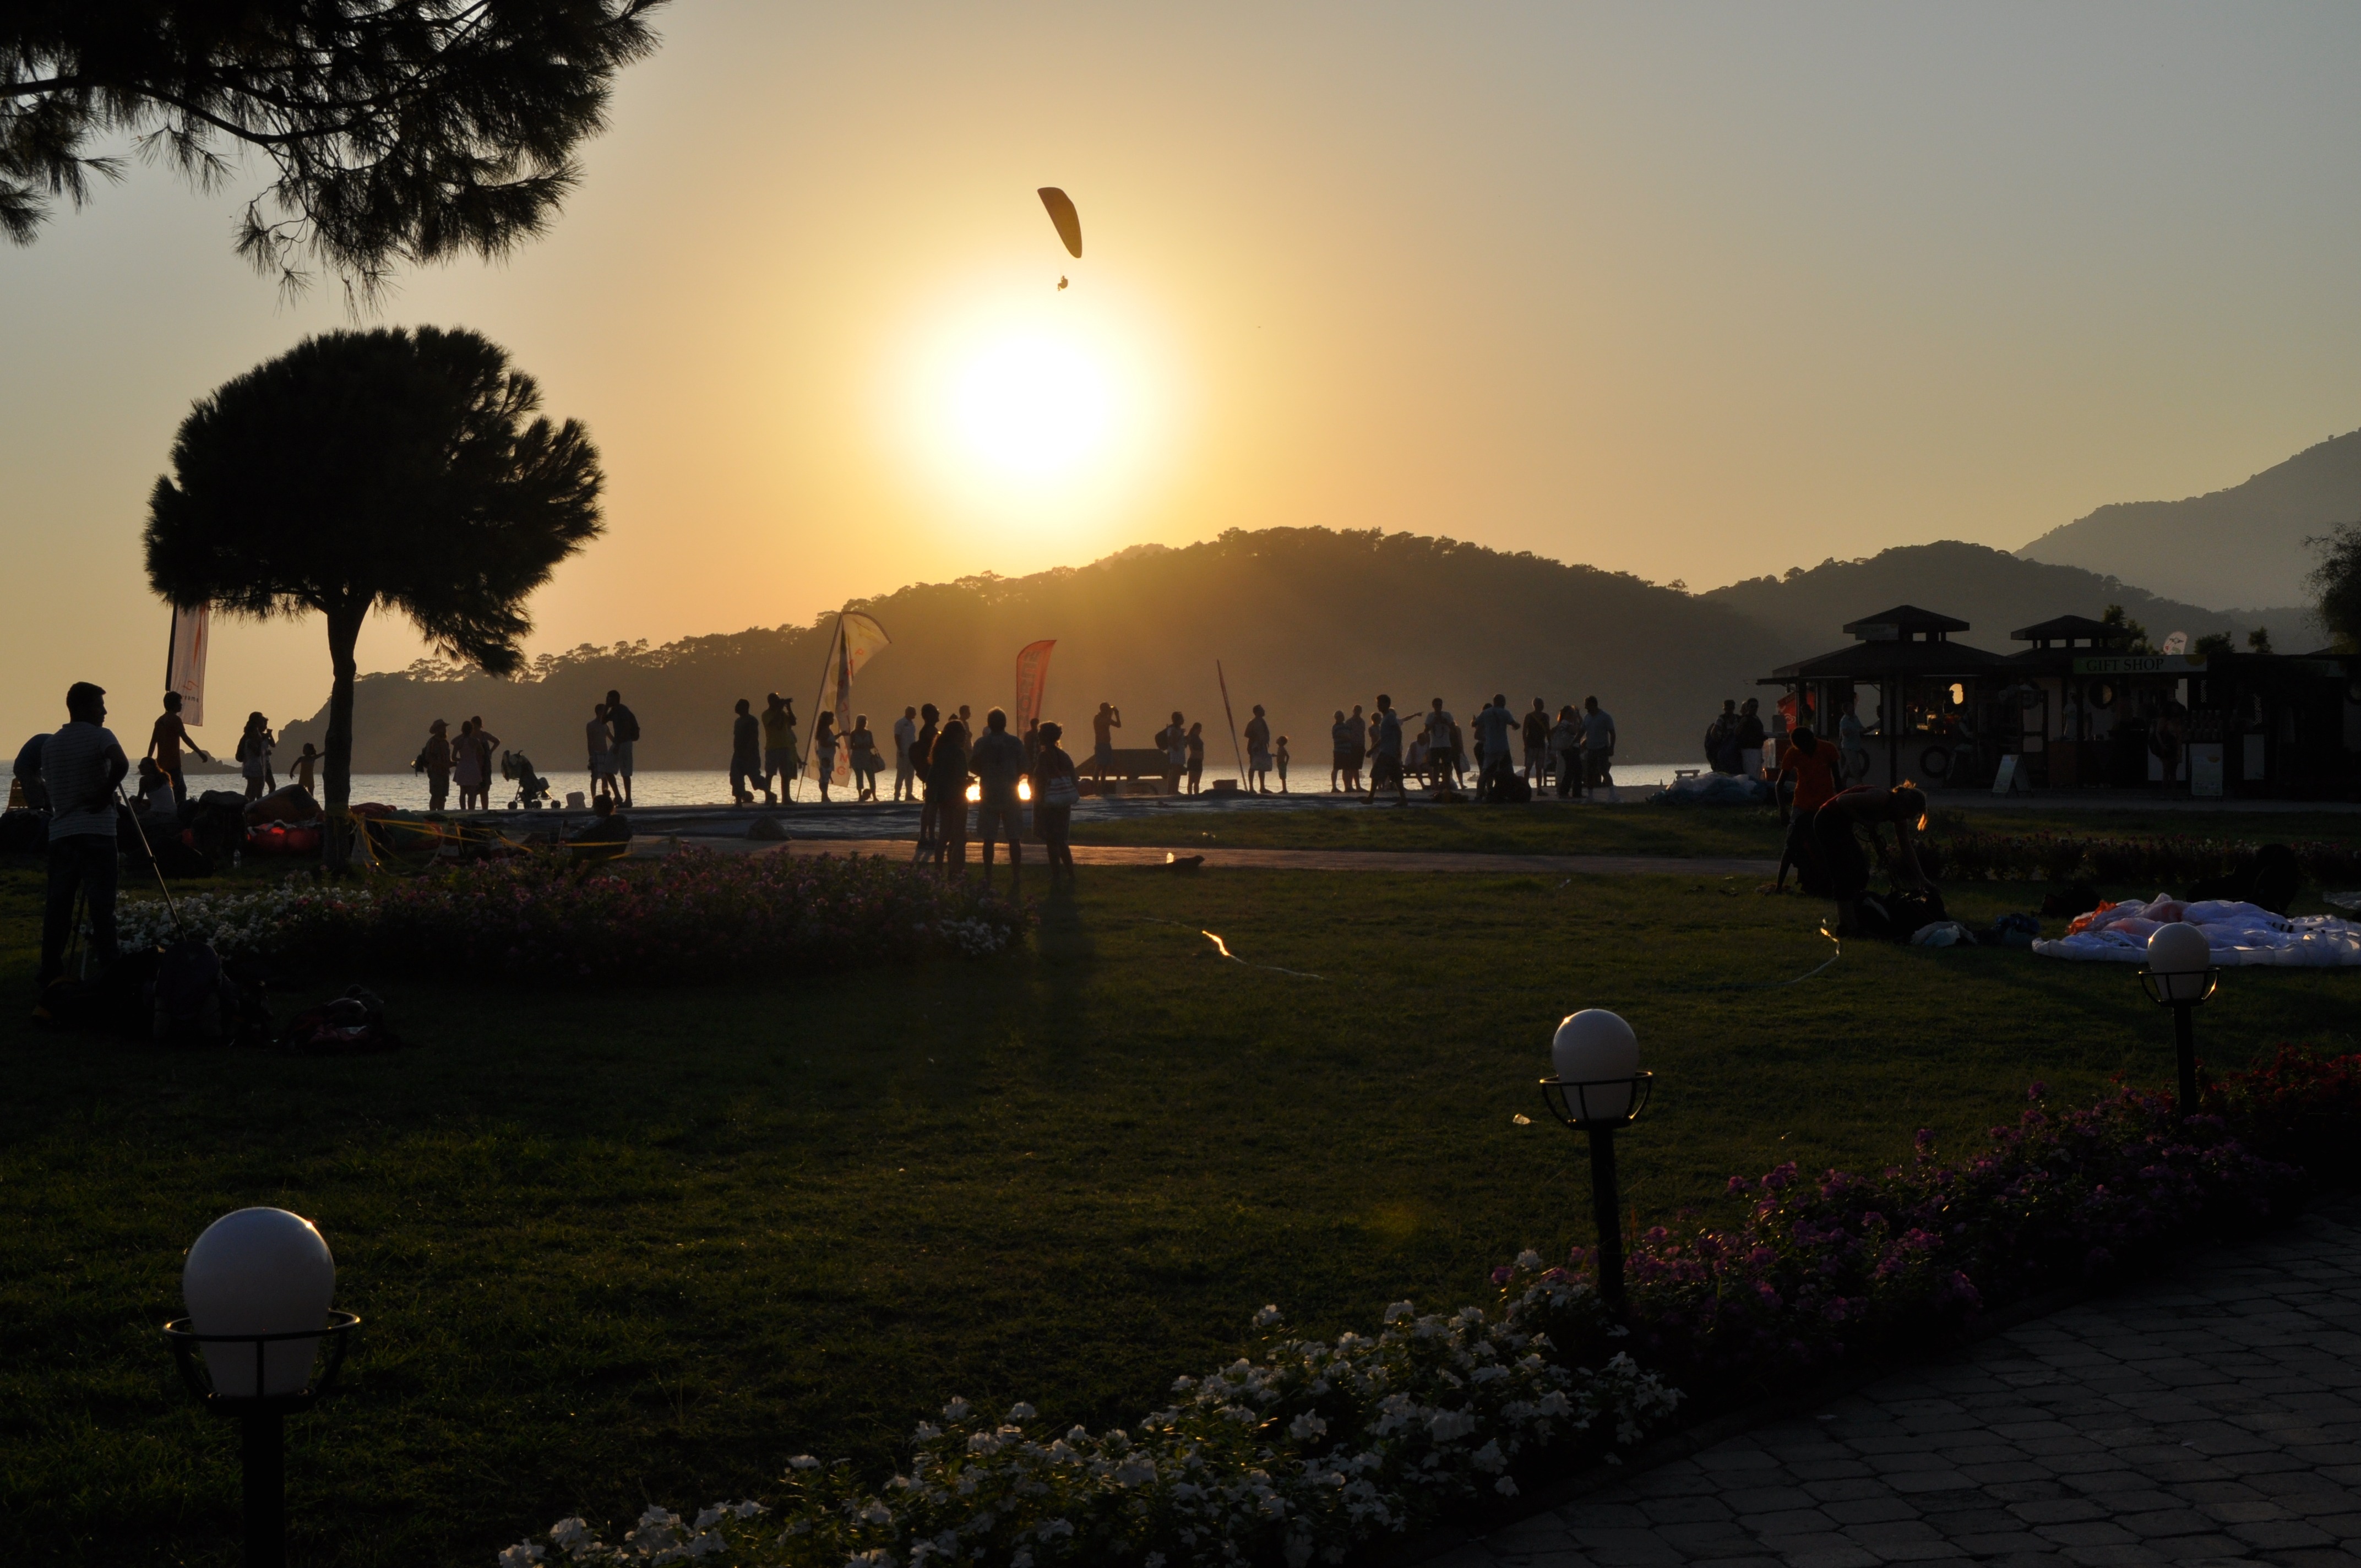
sea, water, nature, sun, sunrise, sunset, night, sunlight, morning, dawn, summer, dusk, evening, solar, waves, landscapes, himmel, sky blue, black sea, summer beach, natural sea, atmosphere of earth